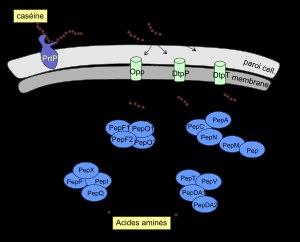
Lactococcus lactis est une bactérie à Gram positif, non mobile, non sporulante, mesurant en moyenne de 0,5 à 1,5 micromètre. Les cellules de ce micro-organisme se regroupent habituellement en paires ou en courtes chaînes et sont communément isolées dans les produits végétaux, céréales, haricots, pois, pomme de terre, etc. Avec leur microflore fongique et microbienne très diversifiée, les lait crus de ruminants sont des milieux naturellement riches en lactocoques. On considère que la surface des trayons constitue la principale source de contamination du lait.